Kranium

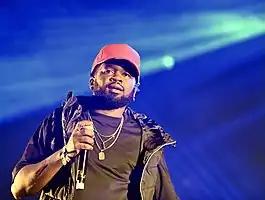
Kranium in concert at Reggae Geel, 2022

Kemar Donaldson popularly known as Kranium, is a Jamaican reggae and dancehall singer known for his 2013 hit single "Nobody Has To Know" which gave him international recognition and led him to the Atlantic Records record label.